Hara-Kiri: Death of a Samurai

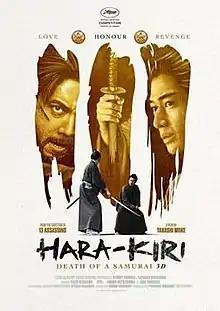
Film poster

is a 2011 Japanese 3D jidaigeki drama film directed by Takashi Miike. It was produced by Jeremy Thomas and Toshiaki Nakazawa, who previously teamed with Miike on his 2010 film "13 Assassins". The film is a 3D remake of Masaki Kobayashi's 1962 film "Harakiri".